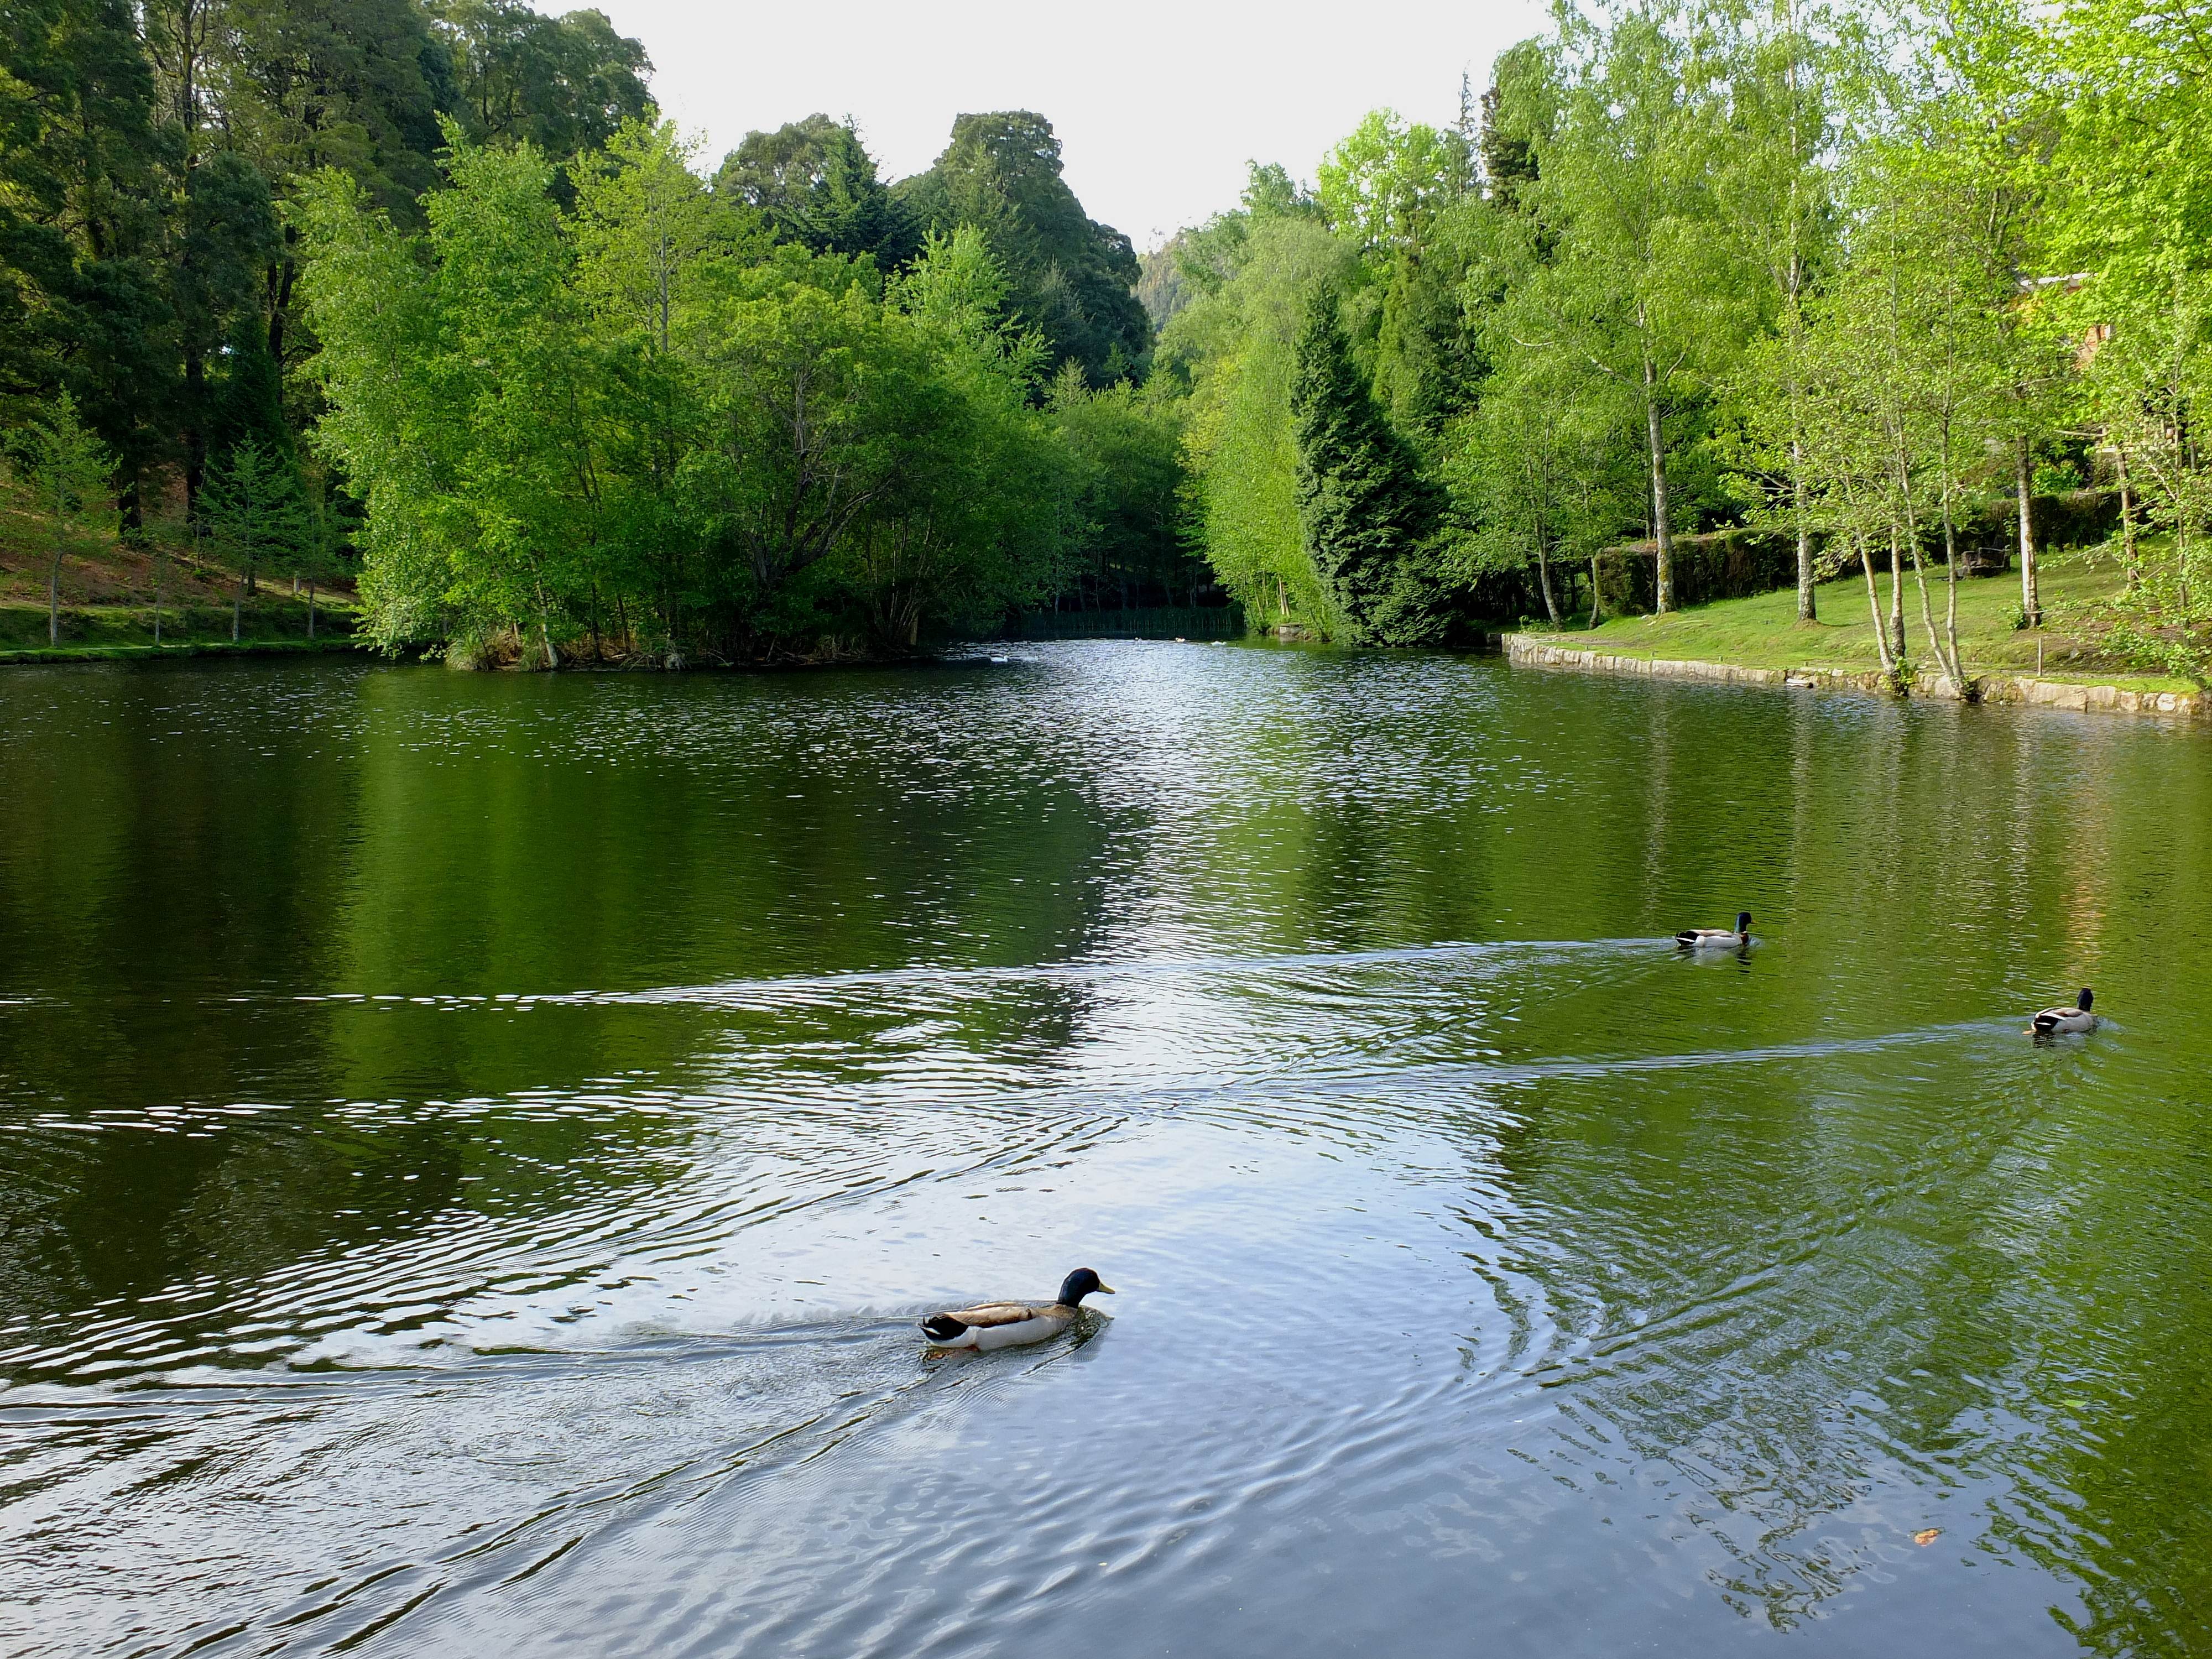
landscape, tree, water, lake, river, pond, reflection, reservoir, spain, galicia, paisajes, espana, marin, ggl1, gaby1, fujifilmxs1, mar ngaliciaespa a, fish pond